Nautical measured mile

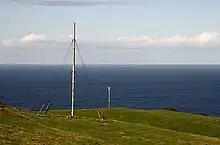
Admiralty distance poles at St Abb's Head.

A nautical measured mile is a nautical mile which is marked by two pairs of towers. A mile is measured by sailing on a given bearing and lining up the pairs of towers. The start of the mile is recorded when the first pair of towers line up and the end of the mile recorded when the second pair line up.